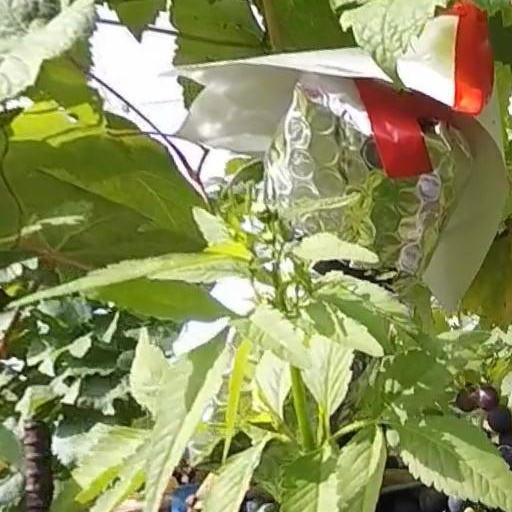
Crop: grape